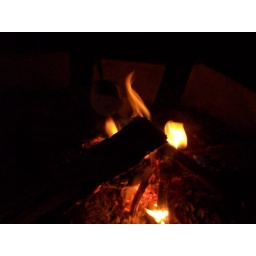
bonfire at the lake house in TN